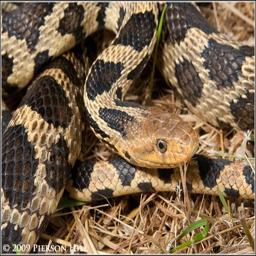
Animal: snakes